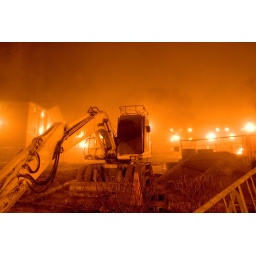
The marvelous view from my bedroom window in Stoke. This was taken shortly before hell froze over.